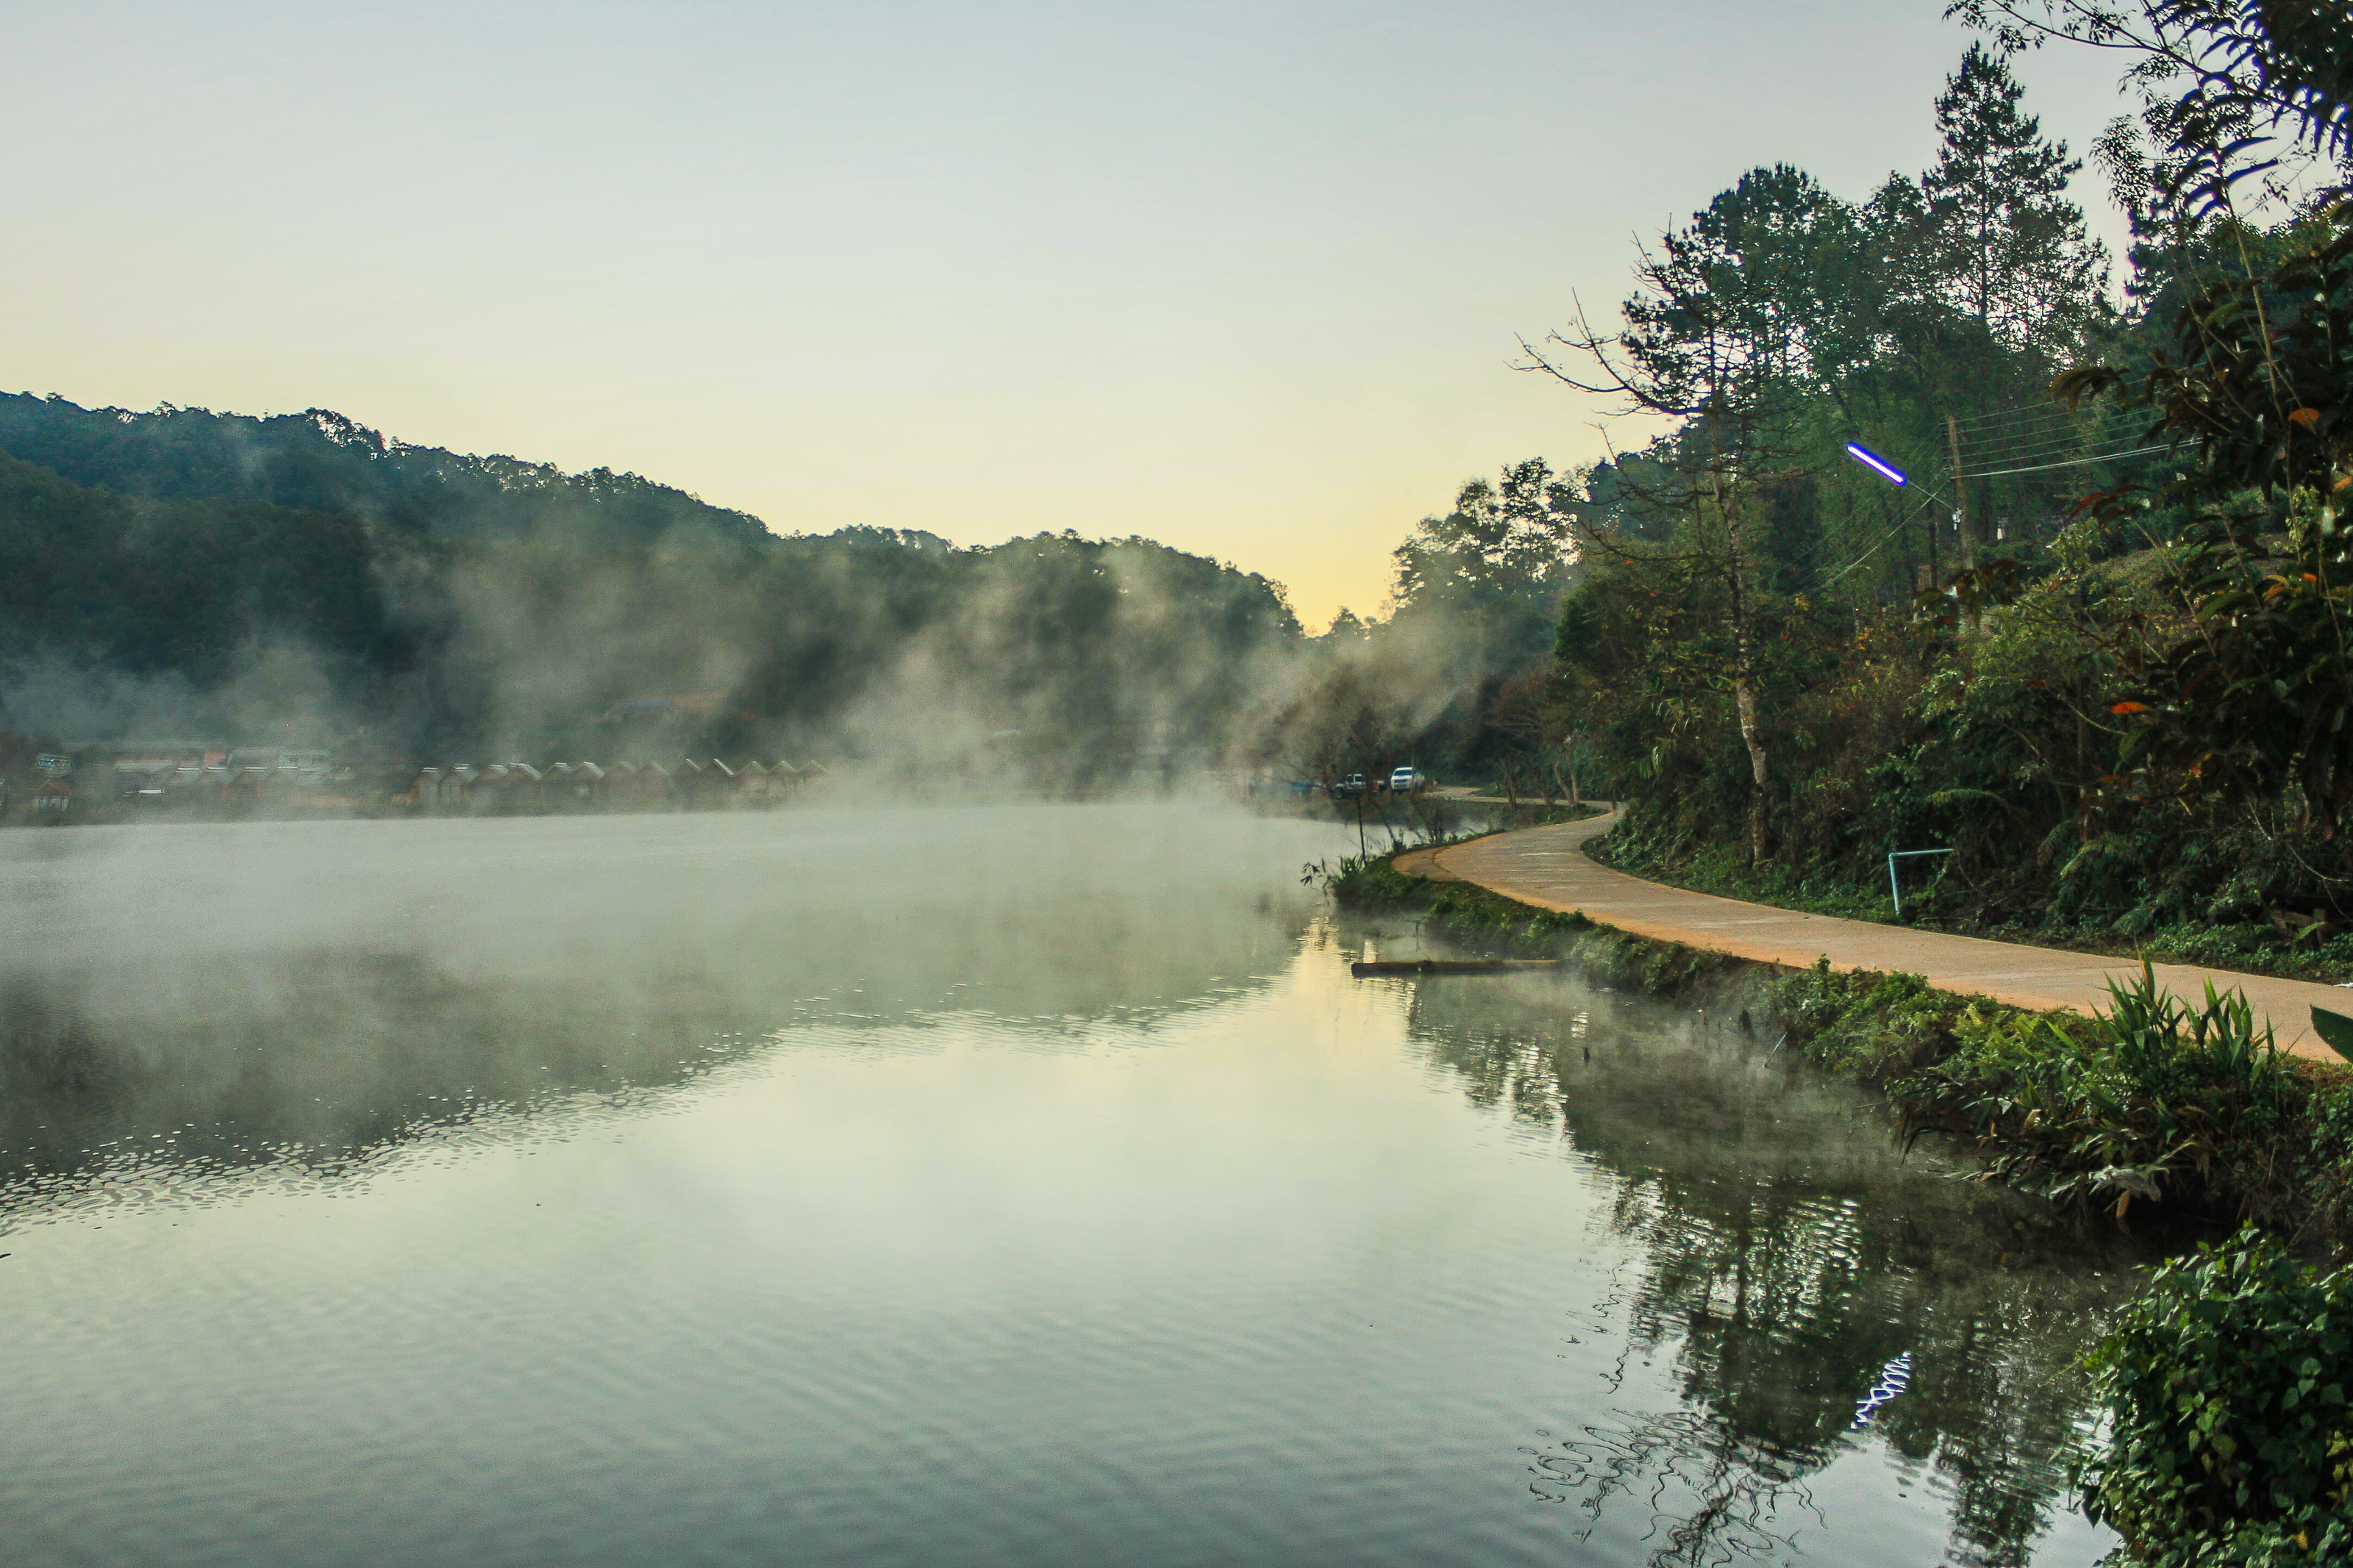
forest, shadow, traveler, sunshine, magnificent, cold, holiday, ban, mist, summer, settlement, mae, beautiful, chinese, tea, mountain, view, son, romantic, design, thailand, national, sunny, village, day, park, sky, green, journey, natural, wallpaper, nature, relax, cool, tree, thai, water, hmong, hong, sunlight, field, light, background, river, travel, lake, landscape, fog, body of water, natural landscape, atmospheric phenomenon, water resources, reflection, morning, natural environment, bank, wilderness, waterway, cloud, reservoir, atmosphere, watercourse, calm, loch, hill station, hill, pond, sunrise, haze, evening, national park, dawn